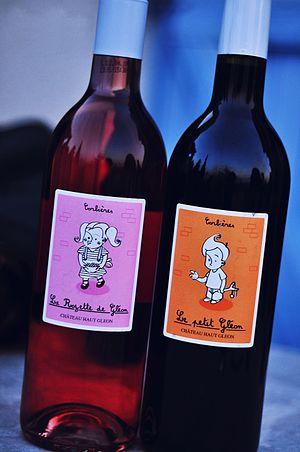
AOC Corbières Château Haut-Gléon à Durban-Corbières
Le corbières est un vin français d'appellation d'origine contrôlée produit sur un vaste territoire au sud de l'Aude. Il partage son nom avec l'appellation corbières-boutenac.